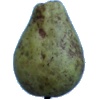
Label: pear_stone